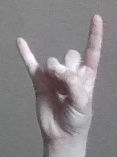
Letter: la